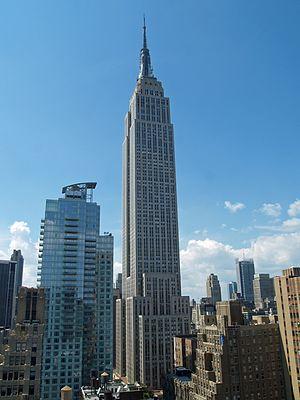
Les premiers gratte-ciel désignent les hauts immeubles de bureaux construits entre 1884 et 1939 principalement à New York et Chicago. Les villes américaines étaient traditionnellement composées de bâtiments à quelques étages mais la forte croissance économique après la guerre de Sécession et le manque de terrains constructibles encouragèrent le développement d'immeubles plus grands à partir des années 1870. Les progrès technologiques permirent la construction de structures métalliques ignifugées avec de profondes fondations et possédant les derniers raffinements comme l'ascenseur et l'éclairage électrique. Ces évolutions rendirent techniquement réalisable et financièrement rentable la construction d'une nouvelle catégorie de grands immeubles. Le premier exemple de ce type fut le Home Insurance Building de 42 m construit à Chicago en 1884. Leur nombre augmenta rapidement et ils furent appelés « gratte-ciels » à partir de 1888.